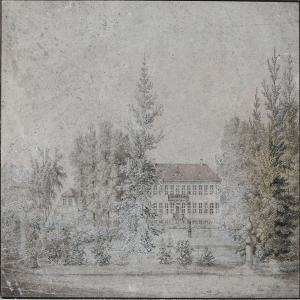
Emdrup / Historie
Heinrich Gustav Ferdinand Holm: Emdrupgård set fra haven (ca. 1840).
Emdrup er en bydel beliggende i den nordvestlige del af Københavns Kommune. I bydelen ligger Emdrup Kirke, Emdrup Station samt Emdrup Sø, der blev opdæmmet i 1550 for at sikre København en ordentlig vandforsyning. Byen er en del af Emdrup Sogn.